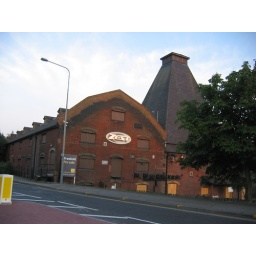
This building has had a chequered life and is currently closed. Situated beside the river in Ipswich.